Bishop Auckland

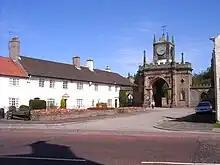
Auckland Castle gate and Market Place

An October 2019 article in "The Guardian" referred to Bishop Auckland as a "rundown town ... since the closure of the mines" but predicted that the re-opening of Auckland Castle would transform the community into a "leading tourist destination". The castle re-opened on 2 November 2019 after renovations by the Auckland Project; the founding partner of the group is the owner of the castle, Jonathan Ruffer who purchased the property and all of the contents in 2012, including the artwork, which included the works by Francisco de Zurbarán.